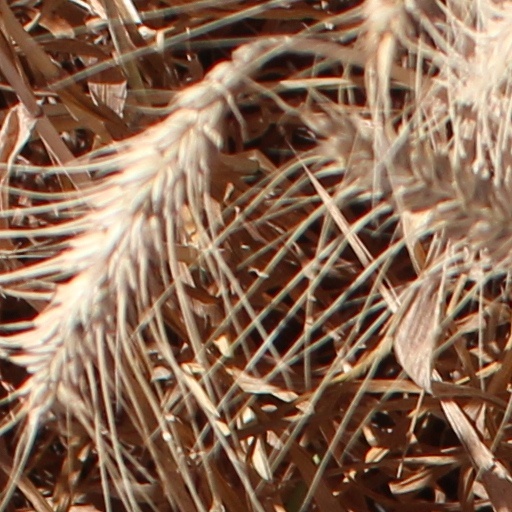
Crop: wheat